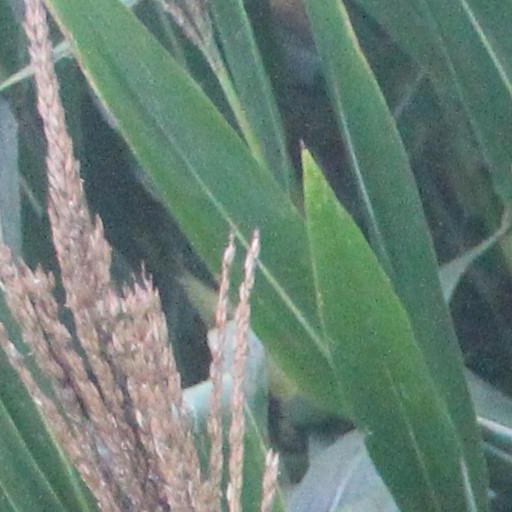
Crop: maize; corn